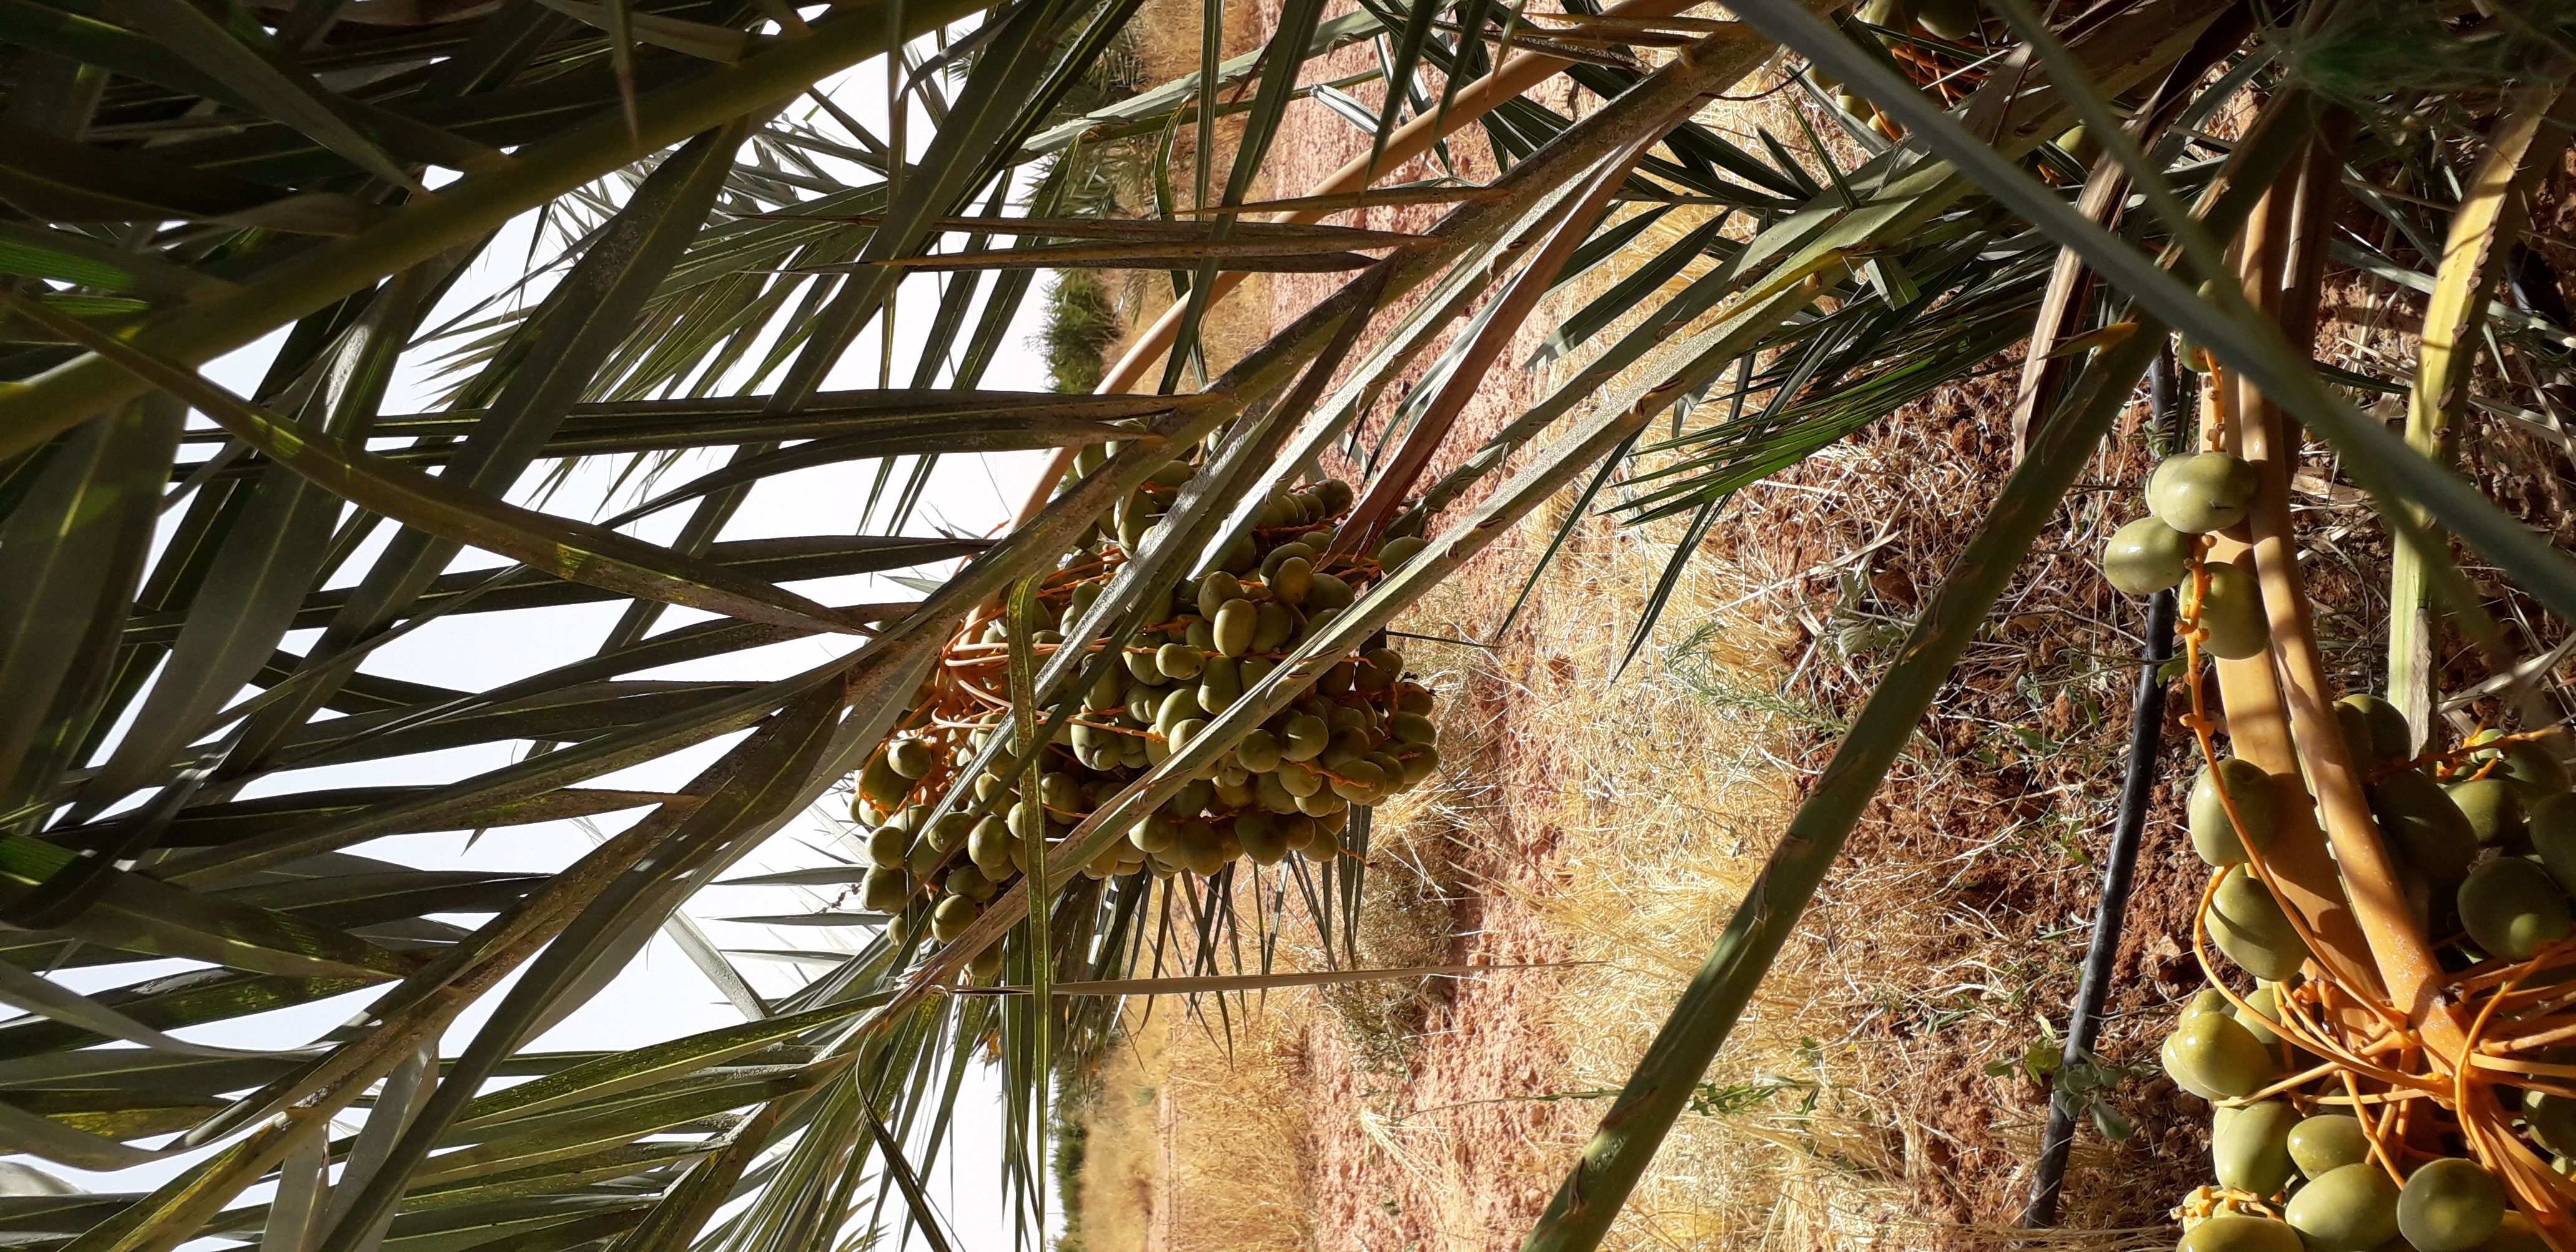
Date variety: Boufagous